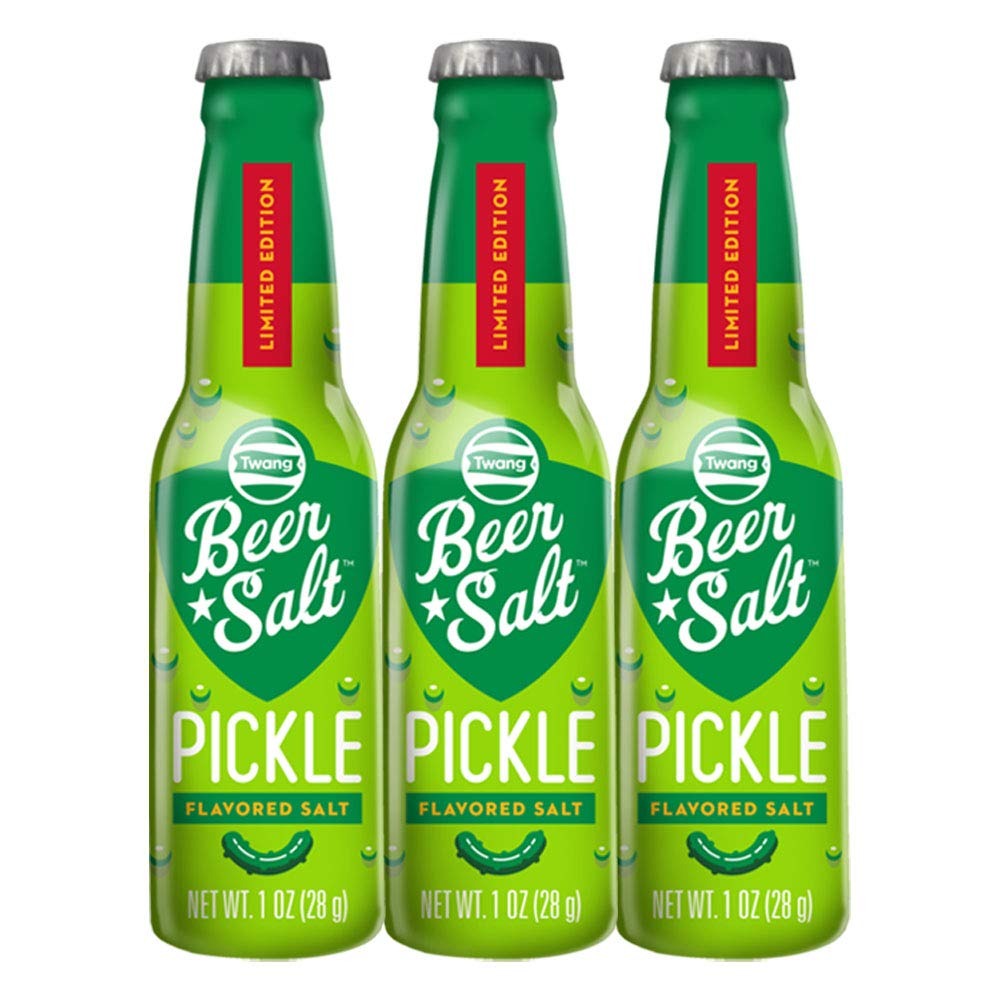
Item Name: Twang Pickle Beer Salts, Pickled Flavored Beer Salts, Pack of 3 Bottles, 1.0 oz Each Bottle
Bullet Point 1: Twang Pickle Flavored Beer Salts
Bullet Point 2: 1.0 oz Bottles, Pack of 3 Bottles
Bullet Point 3: Just Add a Dash to Your Bottle or Mug for Amazing Flavor
Product Description: Twang Pickle Beer Salts, Pickled Flavored Beer Salts, Pack of 3 Bottles, 1.0 oz Each Bottle
Value: 3.0
Unit: Ounce

Price: 14.99